Chronic mucocutaneous candidiasis

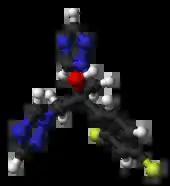
Fluconazole

Management for an individual with chronic mucocutaneous candidiasis consists of the following (relapse occurs once treatment is ceased, in many cases):